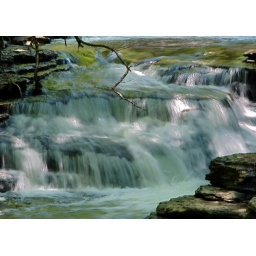
I just liked the feel to this little stretch of white water in the Cascadilla Creek Gorge in Ithaca